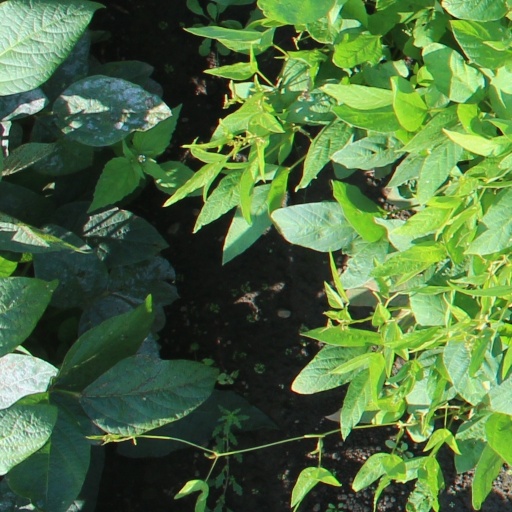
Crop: soybean